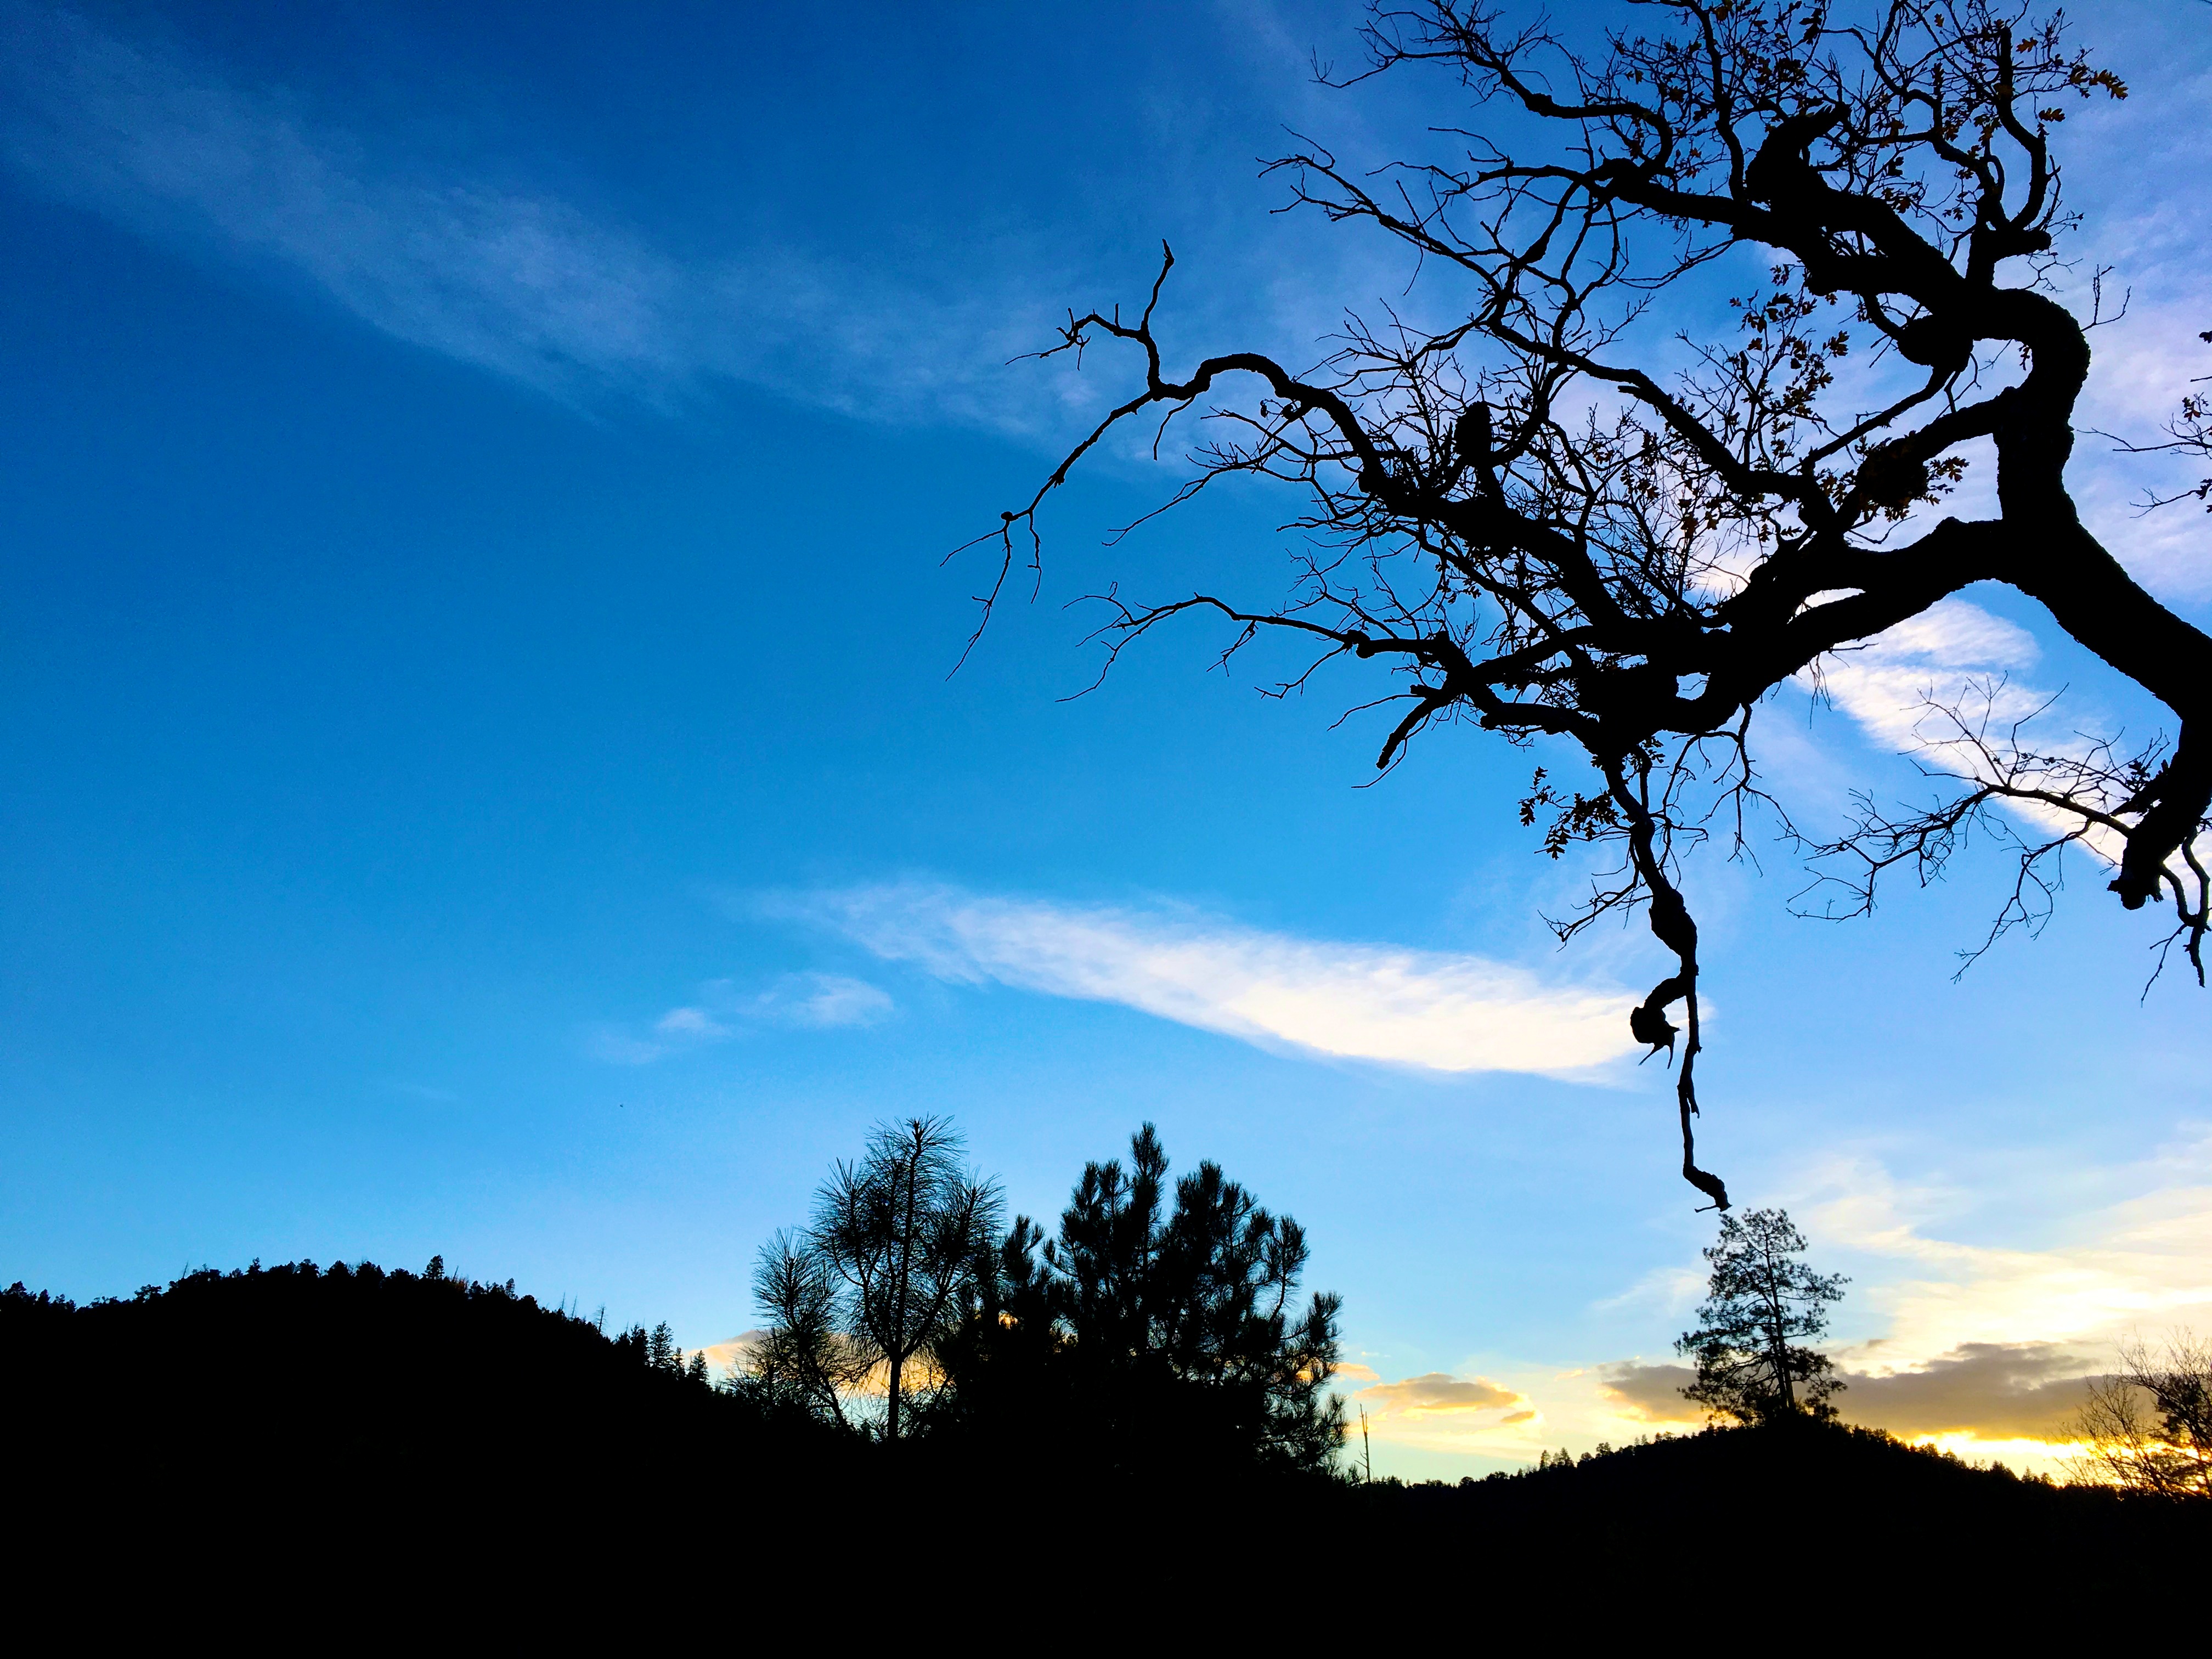
tree, nature, branch, mountain, cloud, plant, sky, sunrise, sunset, sunlight, morning, hill, dawn, dusk, evening, savanna, atmospheric phenomenon, woody plant